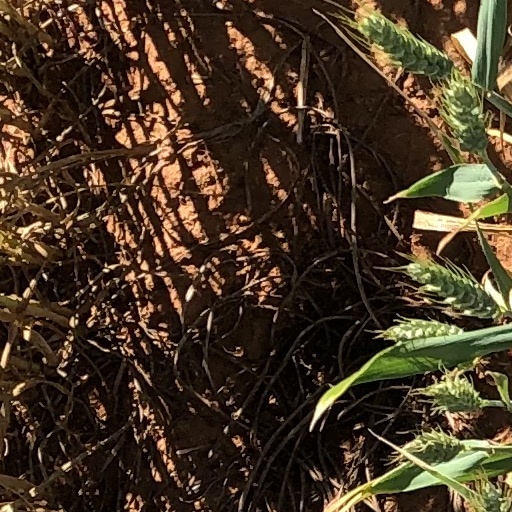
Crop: wheat